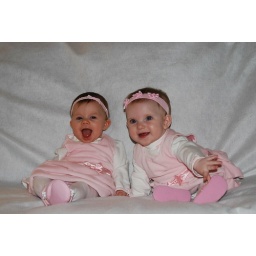
Our beautiful, happy little girls in their pretty pink dresses :-)